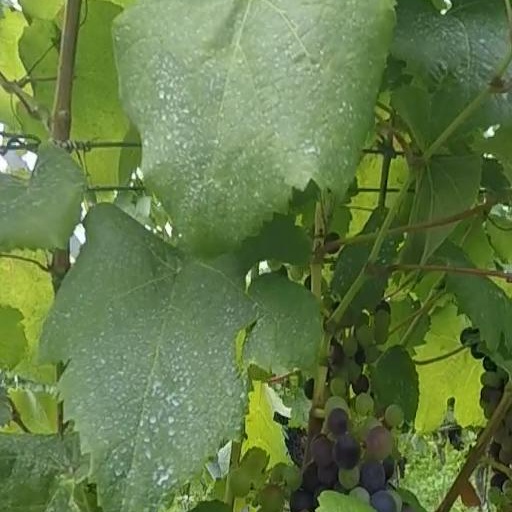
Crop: grape